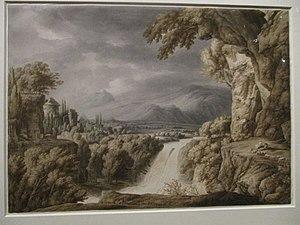
Franz Kobell (1749-1822) Paysage avec cascade (sans date). Plume et encre brune, lavis gris et brun, crayon graphite sur papier. Présenté à l'exposition L'Allemagne romantique 1780-1850 au Petit Palais (Paris) du 22 mai 2019 au 1er septembre 2019.
Franz Innocenz Josef Kobell, né le 23 novembre 1749 à Mannheim et mort le 14 janvier 1822 à Munich, est un dessinateur, graveur et peintre romantique allemand.